Philippines men's national basketball team

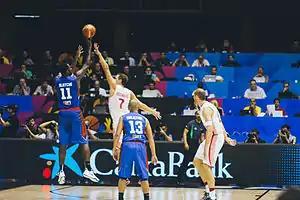
Philippines vs Croatia at the 2014 FIBA World Cup.

The Congress of the Philippines naturalized Andray Blatche in time for the 2014 FIBA Basketball World Cup to beef-up its center position. With Blatche in tow, the Philippines nearly won four tightly fought games against higher ranked teams of Croatia, Greece, Argentina and Puerto Rico, before winning in overtime against Senegal to record its first victory at the World Cup in 40 years. In the 2014 Asian Games, Blatche was not able to join the squad due to residency requirements by the Olympic Council of Asia and Douthit suit up as the national team's naturalized player instead. The Philippines finished seventh, its worst finish in the Asian Games.